Garry Rogers Motorsport

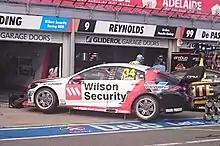
James Golding contested the 2018 Virgin Australia Supercars Championship for Garry Roger Motorsport driving a Holden Commodore ZB

In January 2017, it was announced that the team would return to running Holden Commodores, after Volvo withdrew from the series. Garth Tander, who was with the team from 1998 to 2004, returned to the team to replace Scott McLaughlin, who left the team to join DJR Team Penske. The team only scored a single podium at Phillip Island, with Tander, as well as adding James Golding as a wildcard throughout the year. Moffat left the team at the end of 2017 and was replaced by Golding. In 2018, they ran ZB Commodores, replacing the preceding VF Commodores. The team also scored a single podium at Melbourne, with Tander. At the end of the 2018 season, their main sponsor, Wilson Security, withdrew sponsorship and was replaced with Boost Mobile. Garth Tander was also dropped from the team and was replaced with Richie Stanaway. No podiums came from the team as Stanaway was forced to withdraw from the last race at Winton to Queensland Raceway, due to a pre-existing neck injury sustained in a Formula 3 accident years ago, with Chris Pither for Winton and Darwin while Michael Caruso made a one-off return to the team at Queensland Raceway.